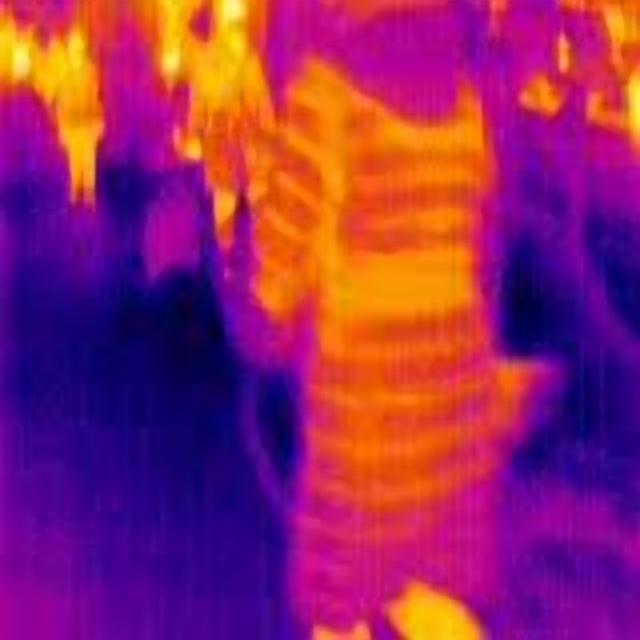
Detected objects:
label: person
label: person
label: person